Marie-Félix Blanc

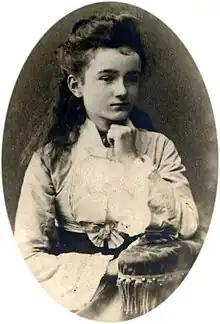

Princess Marie-Félix Bonaparte (née Marie-Félix Blanc; 22 December 1859 – 1 August 1882) was a French heiress. Born into a wealthy French bourgeoisie family with financial holdings in Monaco and Germany, she was left with a large inheritance after her father's death. Despite her mother's objections, in 1880, she married Prince Roland Bonaparte, a member of a morganatic branch of the House of Bonaparte. She died from an embolism a month after giving birth to her only child, Princess Marie Bonaparte.